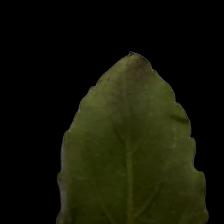
Plant: Tulsi